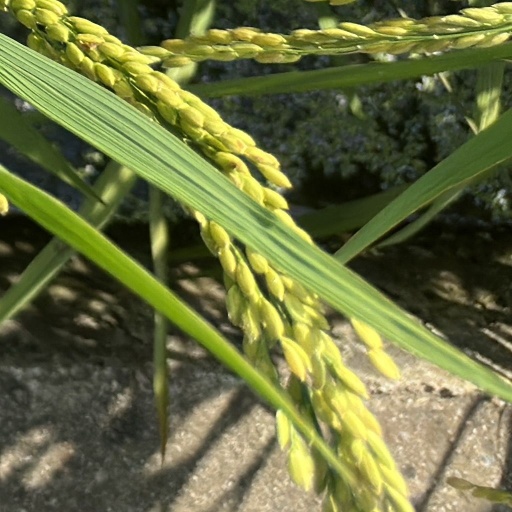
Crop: rice